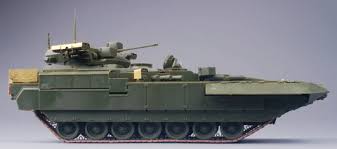
Label: BMP-T15